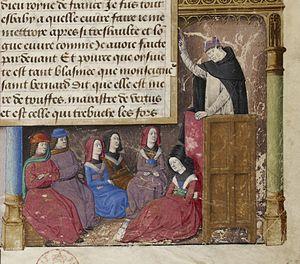
Vittore Carpaccio, né vers 1465 à Venise et mort en 1525 ou 1526 à Capo d'Istria, de son vrai nom Scarpazza ou Scarpaccia, est un peintre italien narratif de l'école vénitienne, émule de Gentile Bellini et de Lazzaro Bastiani, et influencé par la peinture flamande.
La Sainte Anne trinitaire, parfois appelée sainte-Anne-en-tierce ou Sainte Anne ternaire, désigne le thème iconographique chrétien anciennement appelé Sainte Anne, la Vierge et l'Enfant. Il s'agit d'une image de dévotion associant la grand-mère Anne, la mère Marie et l'Enfant Jésus.
Jacques de Voragine était un chroniqueur italien du Moyen Âge, archevêque de Gênes et auteur de la Légende dorée, célèbre ouvrage racontant la vie d'un grand nombre de saints et saintes, martyrs chrétiens, ayant subi les persécutions des Romains. Il est aussi l'auteur d'une Chronique de la cité de Gênes, de plusieurs recueils de sermons, et de quelques autres opuscules.